Tarocco Piemontese

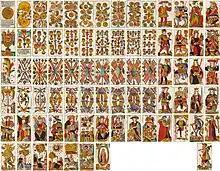
Viéville's tarot, circa 1650.

Tarot decks were in production in Pinerolo by 1505. The best description of 16th century Piedmontese tarot is by Francesco Piscina who wrote a discourse about it in Mondovì in 1565. Although his details about the game are sparse, his terminology strongly implies Bolognese and Florentine influence. Like in tarocchini, he treats the imperial and papal trumps as equals, a feature which still survives in Asti. Like in Bologna, the highest trump is the Angel which outranks the World. Excluding Piedicavallo, Piedmontese players persist in ranking the Angel as higher than the World despite their modern numbering. In addition, some players remove the lower ranking pip cards to create a 62-card deck like in Bologna; others go further to make a 54-card deck like in Cego. How Piscina ranked his trumps is very similar to two other 16th century lists from Lombardy. All three lists are similar to the ranking of a sole surviving deck produced by Jacques Viéville of Paris around 1650, which has features found in Bolognese, Florentine, and Ferrarese tarots. This has led to speculation that players from Northwest Italy may have used decks similar to Viéville's until around 1700 when economic collapse drove regional cardmakers out of business. As no cards before this period survive, this theory cannot by substantiated.